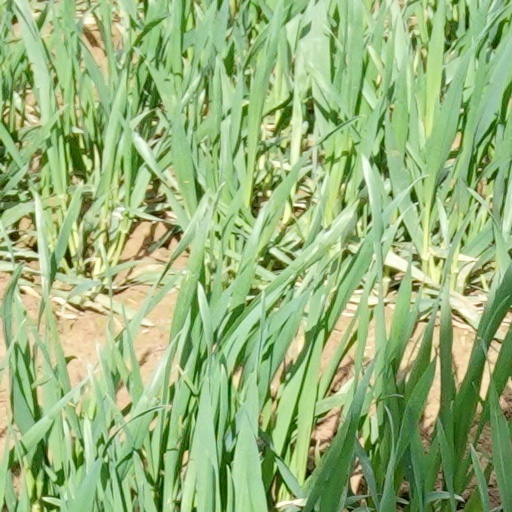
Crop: wheat